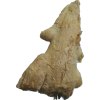
Label: ginger